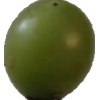
Label: grape